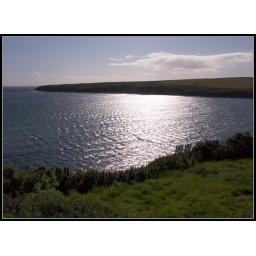
Sunlight on water; taken whilst walking the dog around Orkney.